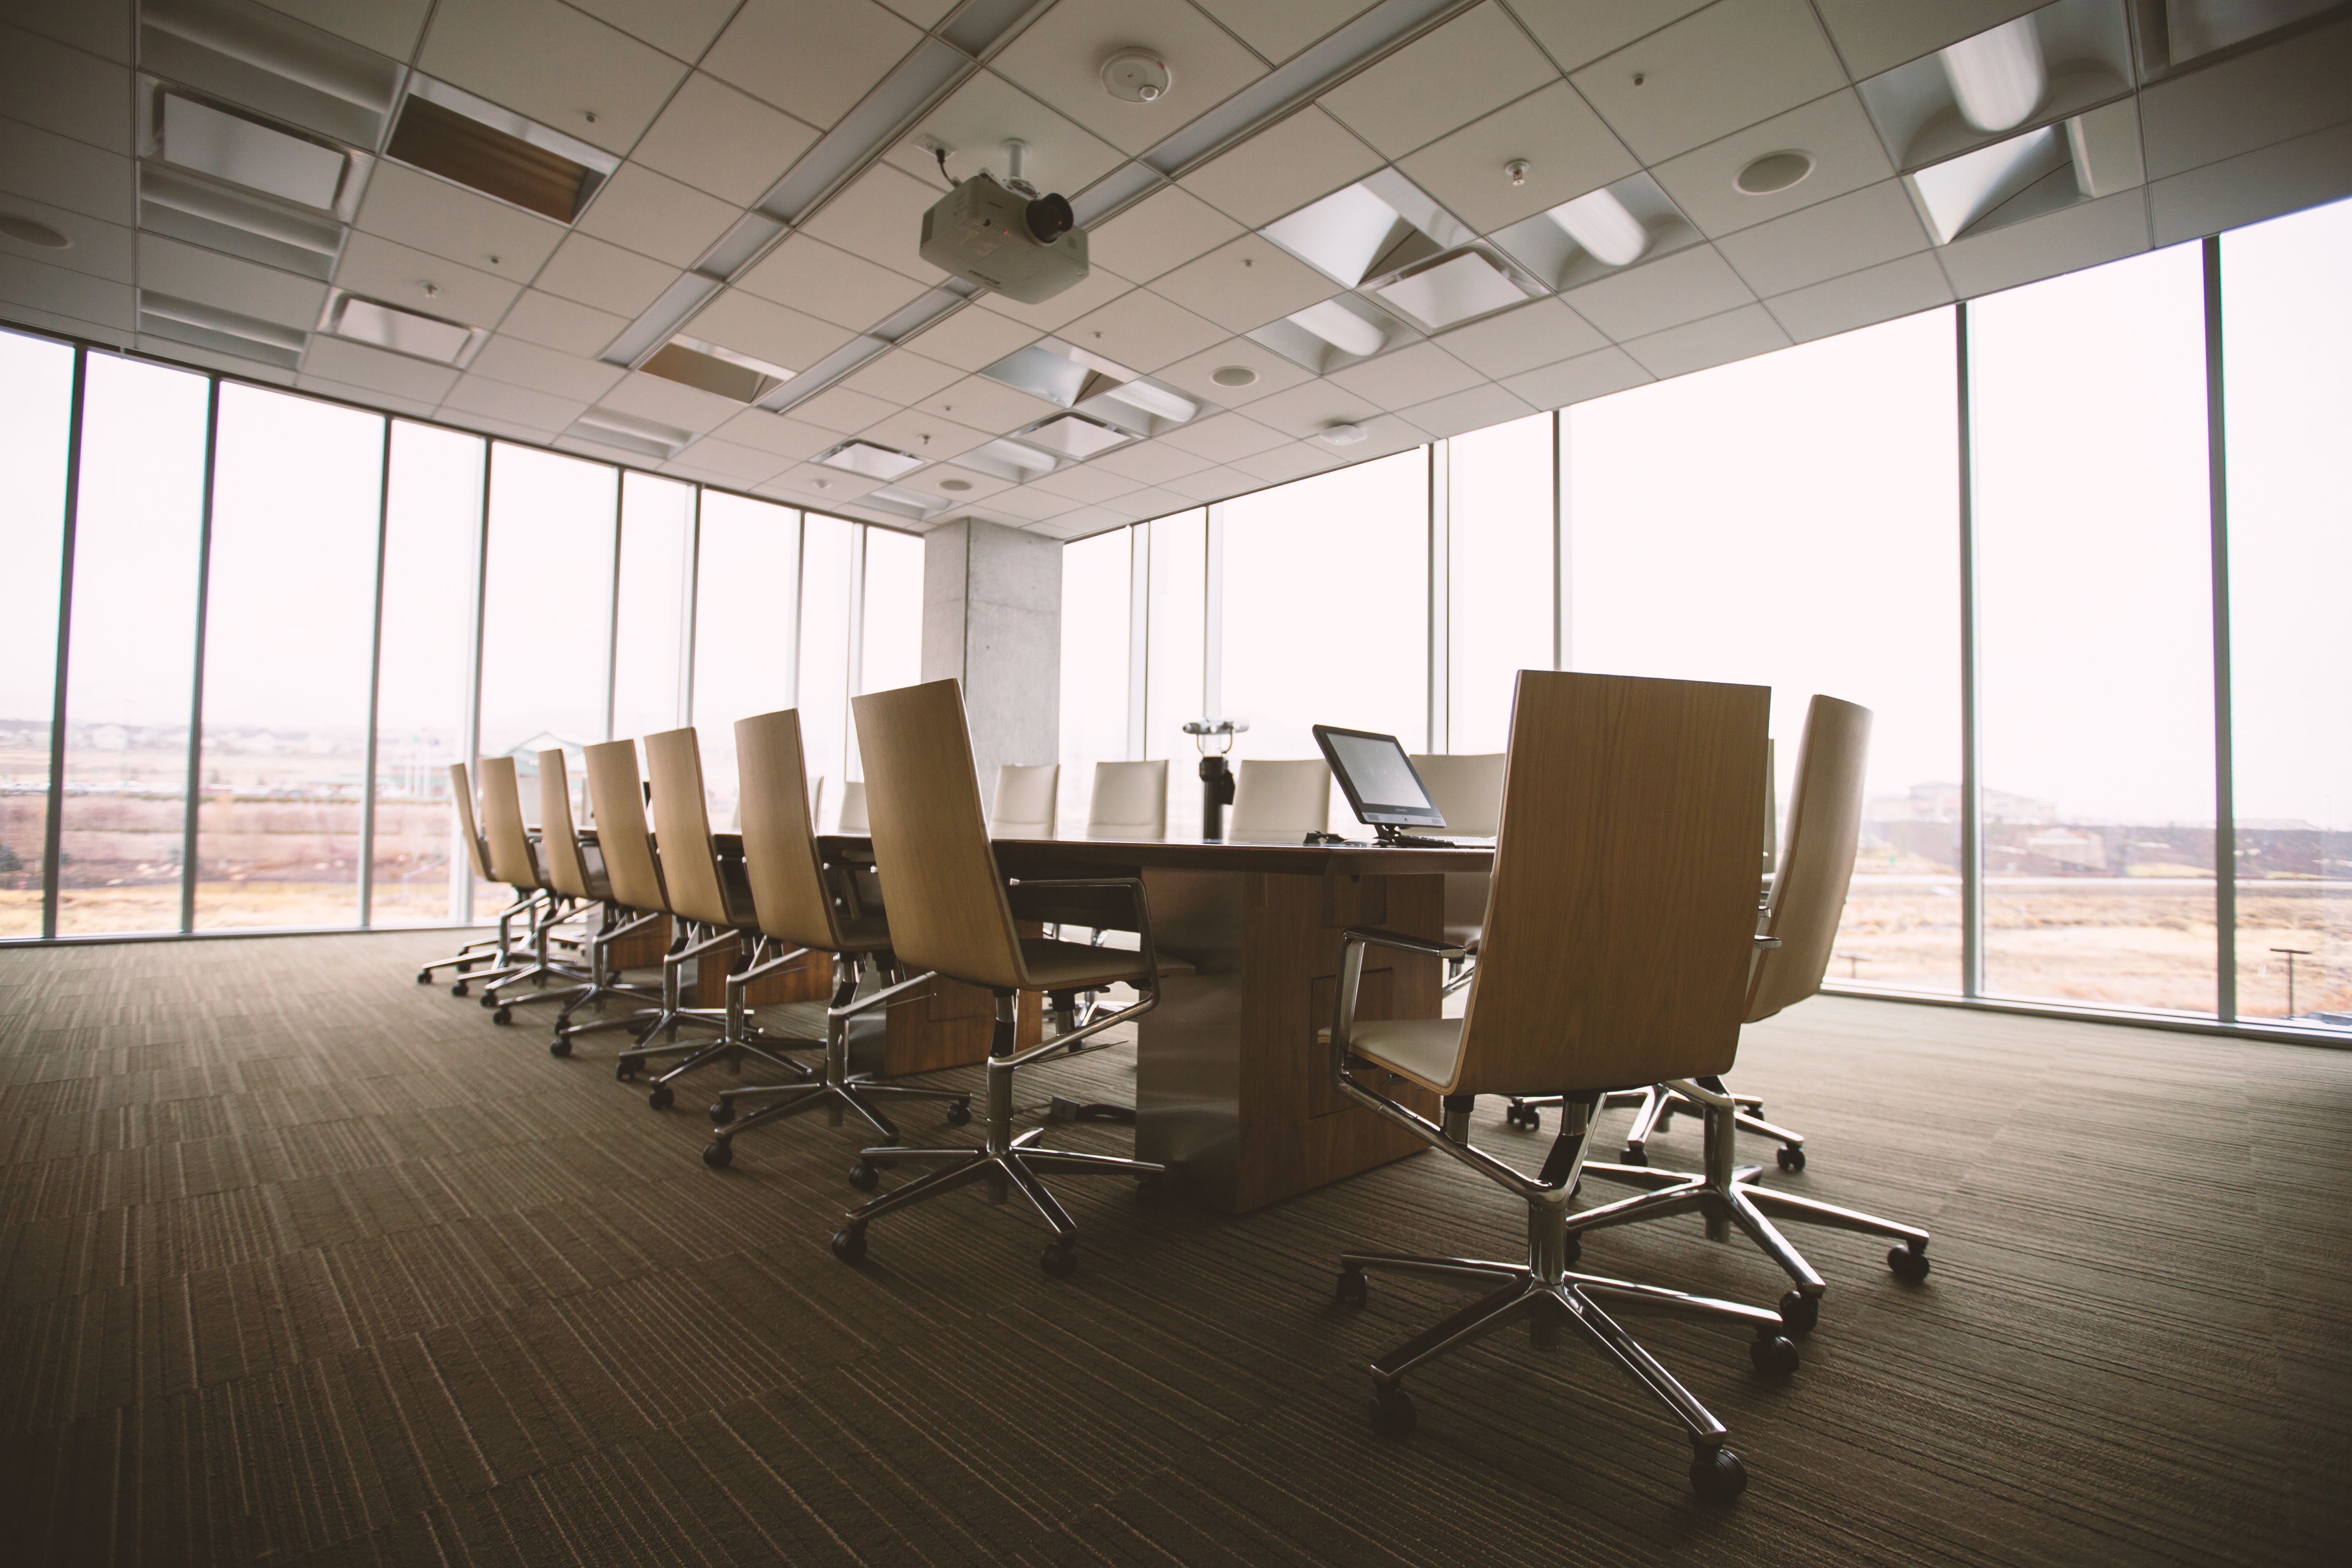
architecture, structure, wood, floor, building, ceiling, office, furniture, room, conference room, boardroom, conference table, interior design, design, headquarters, flooring, conference hall